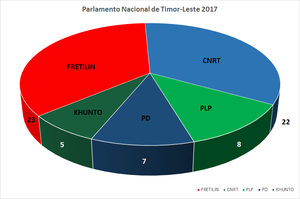
Les élections législatives est-timoraise de 2017 se déroulent le 22 juillet 2017. Elles sont remportées par le Front révolutionnaire pour l'indépendance du Timor oriental, dit Fretilin, qui arrive en tête au sein d'un parlement sans majorité et dont le chef Rui Maria de Araújo conserve un temps le poste de Premier ministre à la tête d'une grande coalition avec le Congrès national de reconstruction timoraise, avant que ce dernier ne rejoigne finalement l'opposition, provoquant une mise en minorité du gouvernement qui donne lieu l'année suivante à des législatives anticipées.